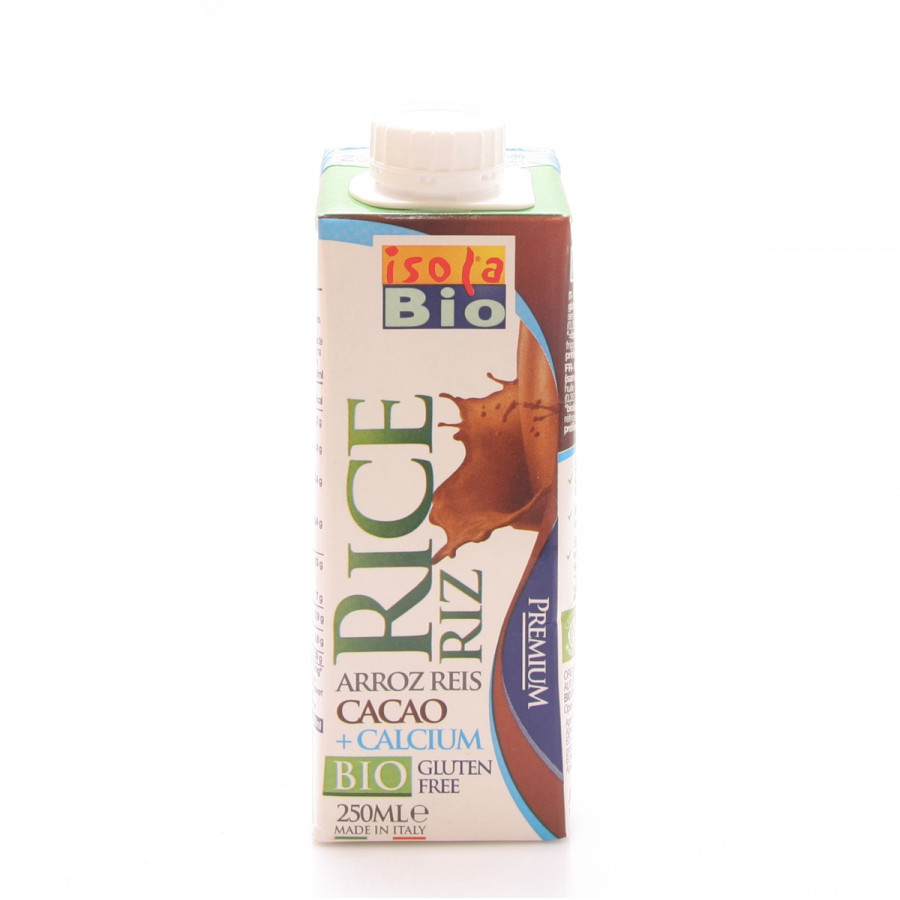
Waste category: cardboard